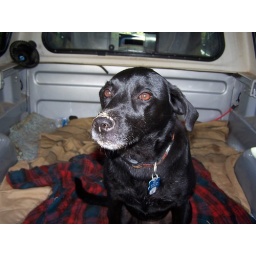
Bela in the back of the truck after a swim trip. Notice homely sand nose. ;P